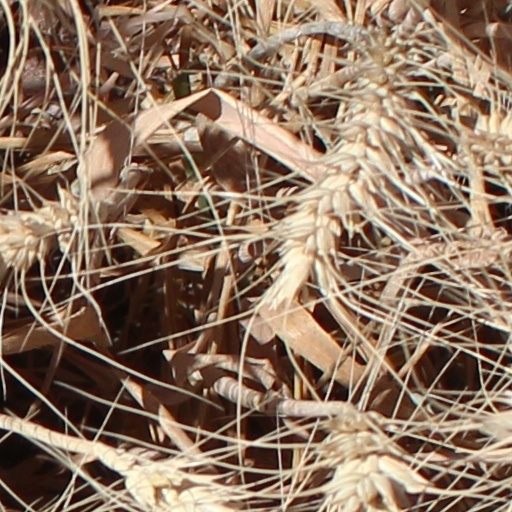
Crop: wheat